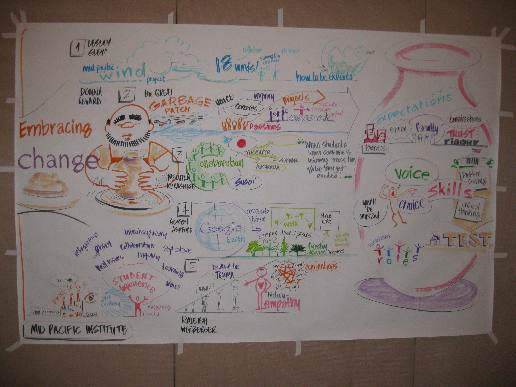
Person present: No